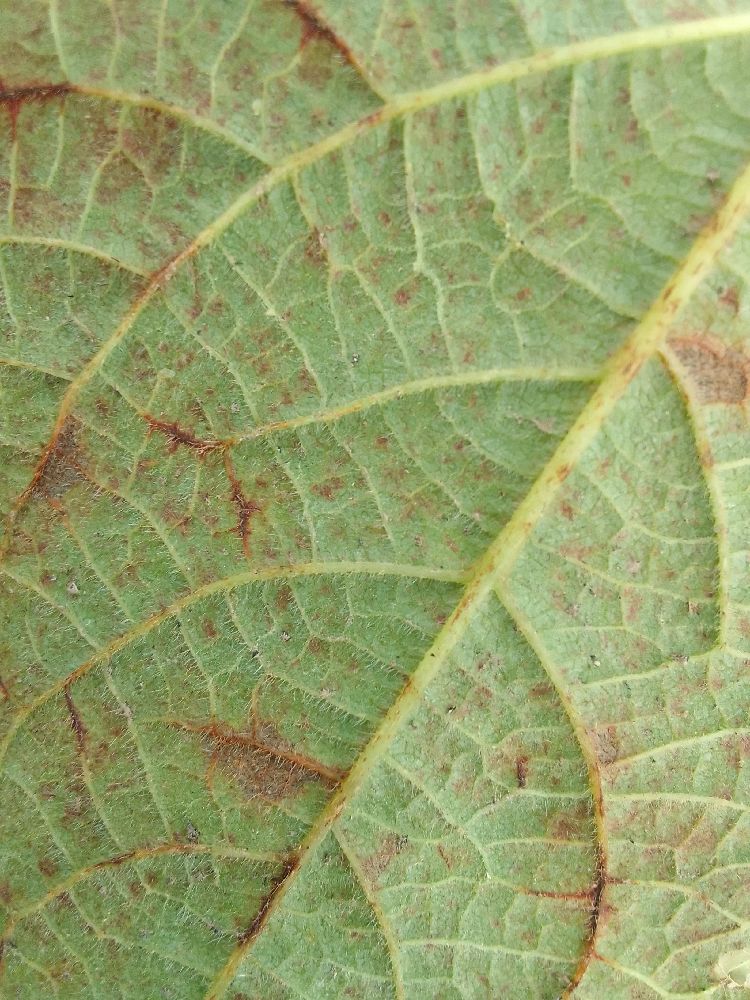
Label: anthracnose